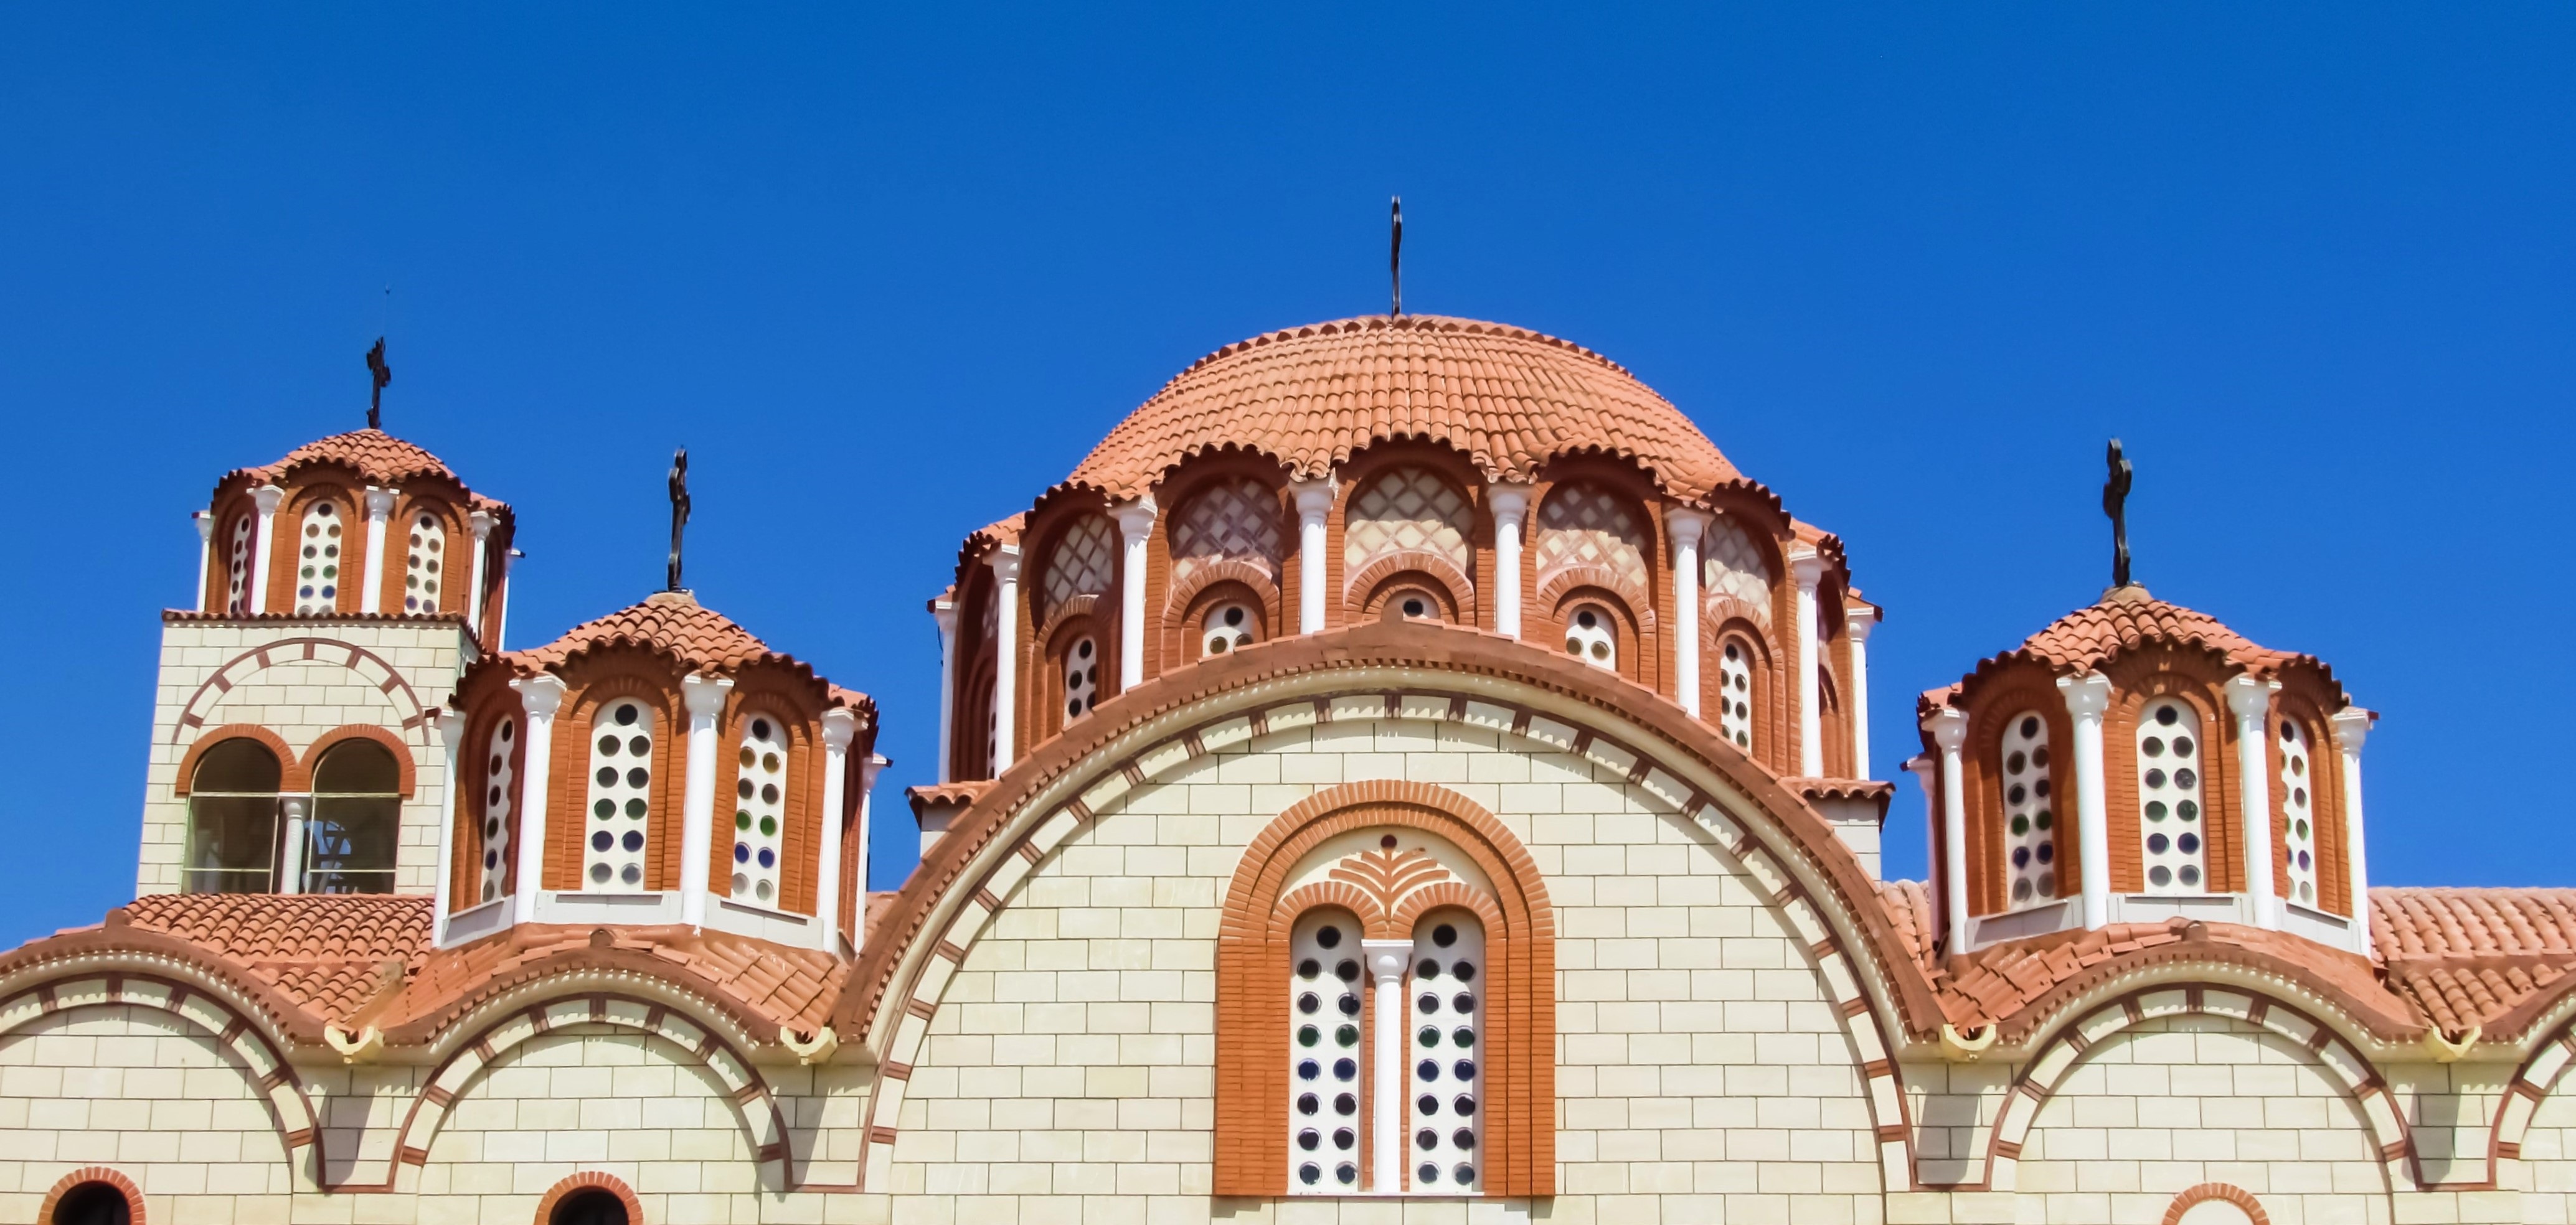
architecture, building, religion, landmark, facade, church, cathedral, place of worship, monastery, synagogue, orthodox, basilica, dome, cyprus, paralimni, ayia varvara, historic site, byzantine architecture, spanish missions in california